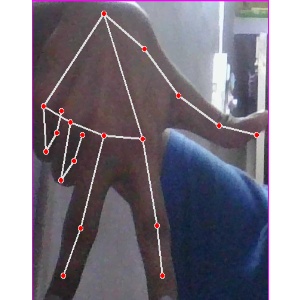
अक्षर: ग